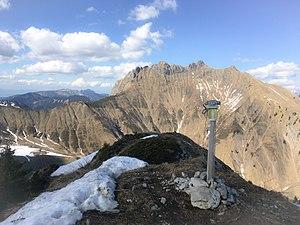
Vue depuis le sommet de la pointe d'Uble, et de l'installation réalisée par l'artiste Grégoire Falque pour la Commune.
La pointe d'Uble est un sommet des Alpes française situé dans le massif du Chablais sur les communes de la Côte-d'Arbroz, Taninges et Mieussy.